Jake Speed

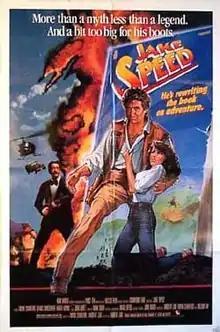
Theatrical release poster

Jake Speed is a 1986 American action adventure comedy film directed and produced by Andrew Lane, with Wayne Crawford, and William Fay. It was written by Lane and Crawford, and starred Crawford in the title role, alongside Dennis Christopher, Karen Kopins and John Hurt.